Edmond Canaple

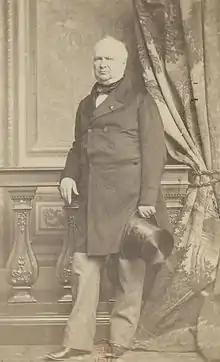

Edmond Canaple (19 November 1797 – 8 June 1876) was a French politician. He served as a member of the Corps législatif from 1855 to 1863.